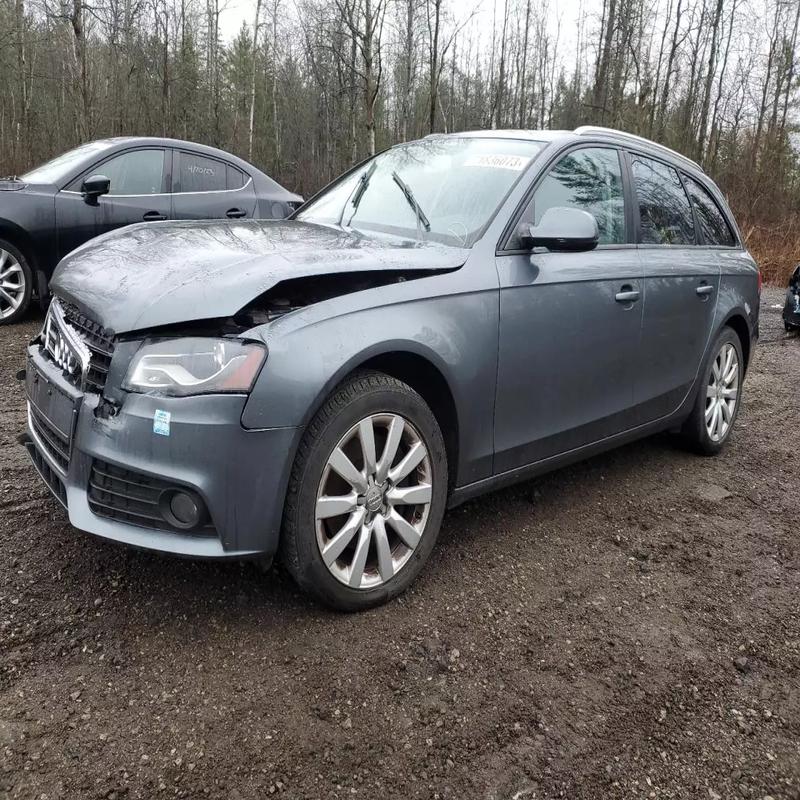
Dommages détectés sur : pare-choc avant, capot, aile avant gauche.
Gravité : majeur